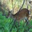
Label: deer